Joe Barton

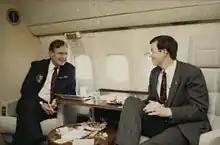
Barton meets President George H. W. Bush in 1989

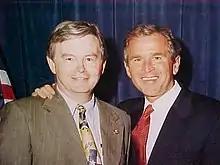
Barton with President George W. Bush

During this period, Barton won each re-election with 60% of the vote or more. His worst general election performance was in 2006, when he defeated Democratic candidate David Harris 60%–37%, a 23-point margin. The 2008 election was his second-worst performance, defeating Democratic candidate Ludwig Otto by a 26-point margin, 62%–36%.